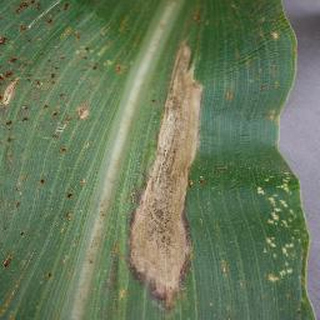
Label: corn_northern_leaf_blight